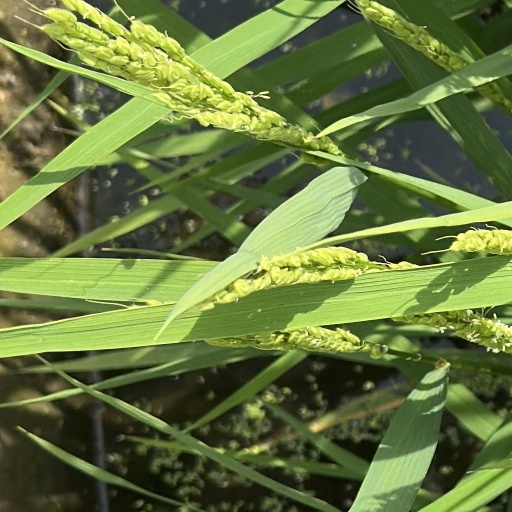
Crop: rice